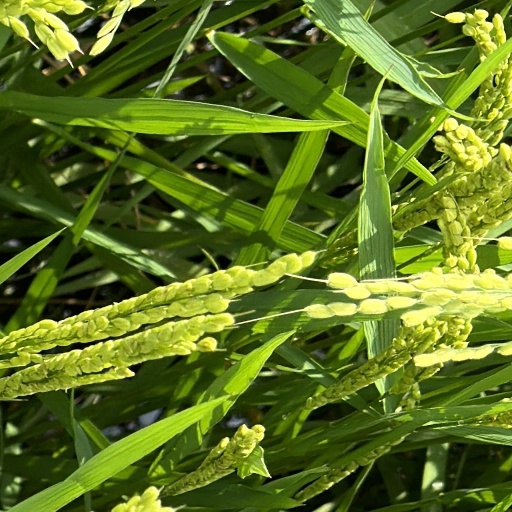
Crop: rice